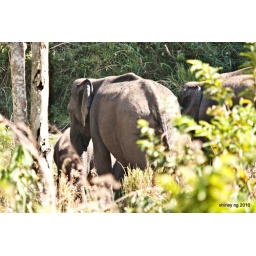
female elephants having a dust bath to cool off in the afternoon heat